Richmond High School (Richmond, California)

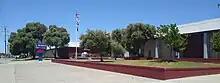
Richmond High School

Compared with other schools in the district with similar demographics, Richmond High School students are higher achievers. This is in part the result of the implementation of a system of Smaller Learning Communities, also called academies. Presently there are five separate academies: Multimedia, Law, Health, Engineering, and Creative & Performing Arts. Three of these academies are certified by the California Partnership Academies arm of the California Department of Education. Students choose an academy based on their interests and are provided with integrated curriculum project-based learning opportunities, career technical elective classes, teachers with a common preparation period, internships, and mentors. Academies handle all but the most serious discipline problems.